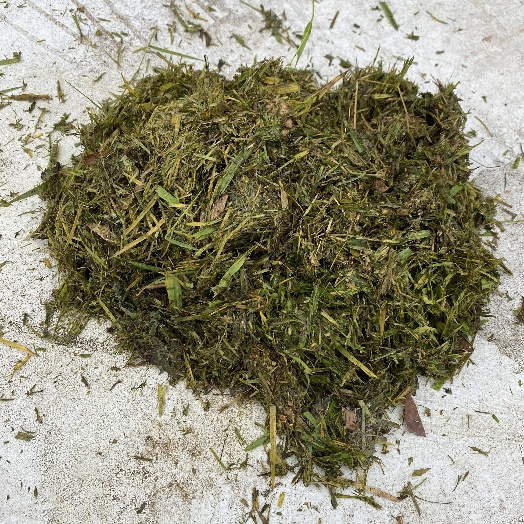
Label: Vegetation